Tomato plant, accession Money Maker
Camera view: bottom (45 deg); turntable rotation: 270 degrees
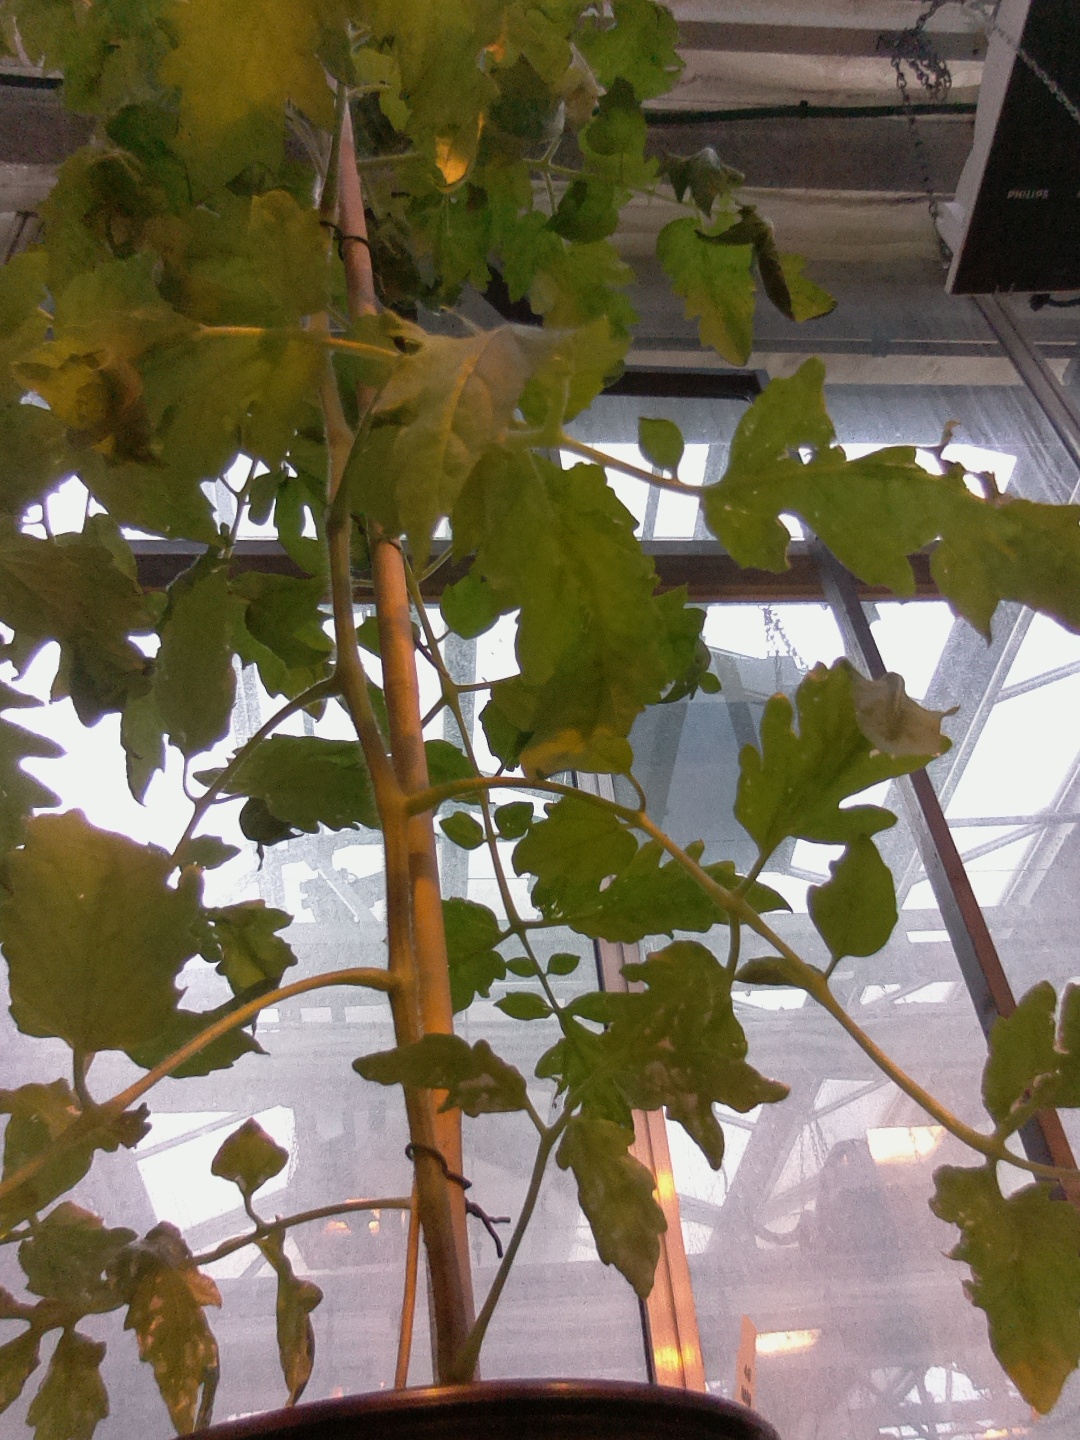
BBCH growth stage 61: 10%-20% of flowers open